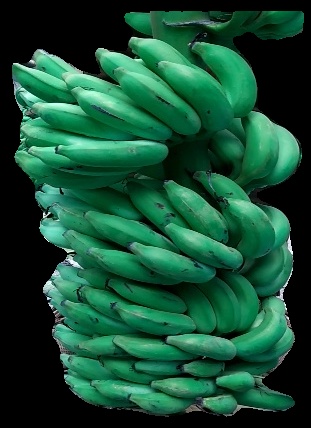
Variety: elakki-bale
Grade: grade1